Bundespräsidialamt

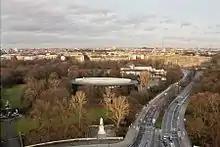
Bundespräsidialamt building

The Bundespräsidialamt ("Office of the Federal President") is a federal agency (German: "oberste Bundesbehörde") of the Government of Germany assisting the President of Germany.